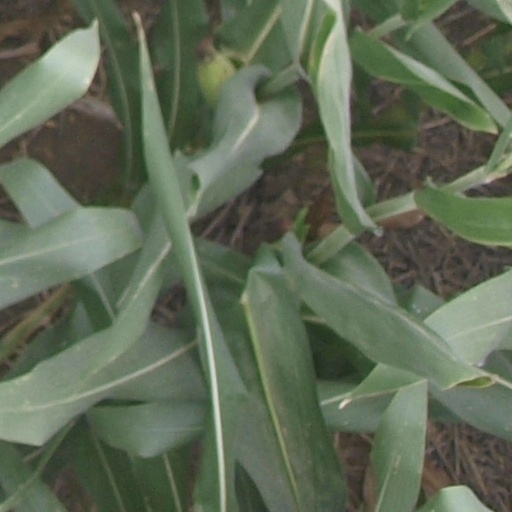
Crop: maize; corn